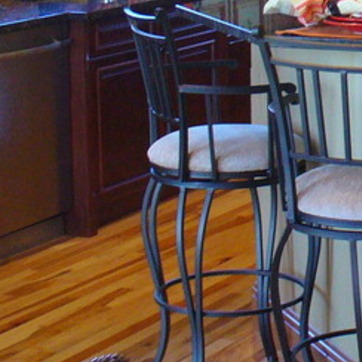
Material: metal